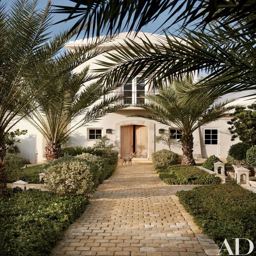
art period meets tropical comfort at an oceanfront estate designed by person .